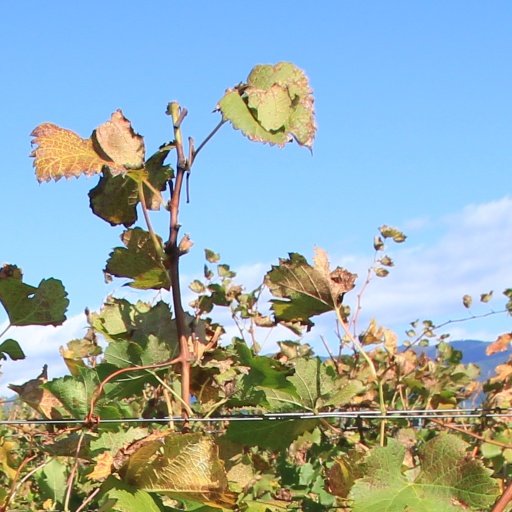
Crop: grape